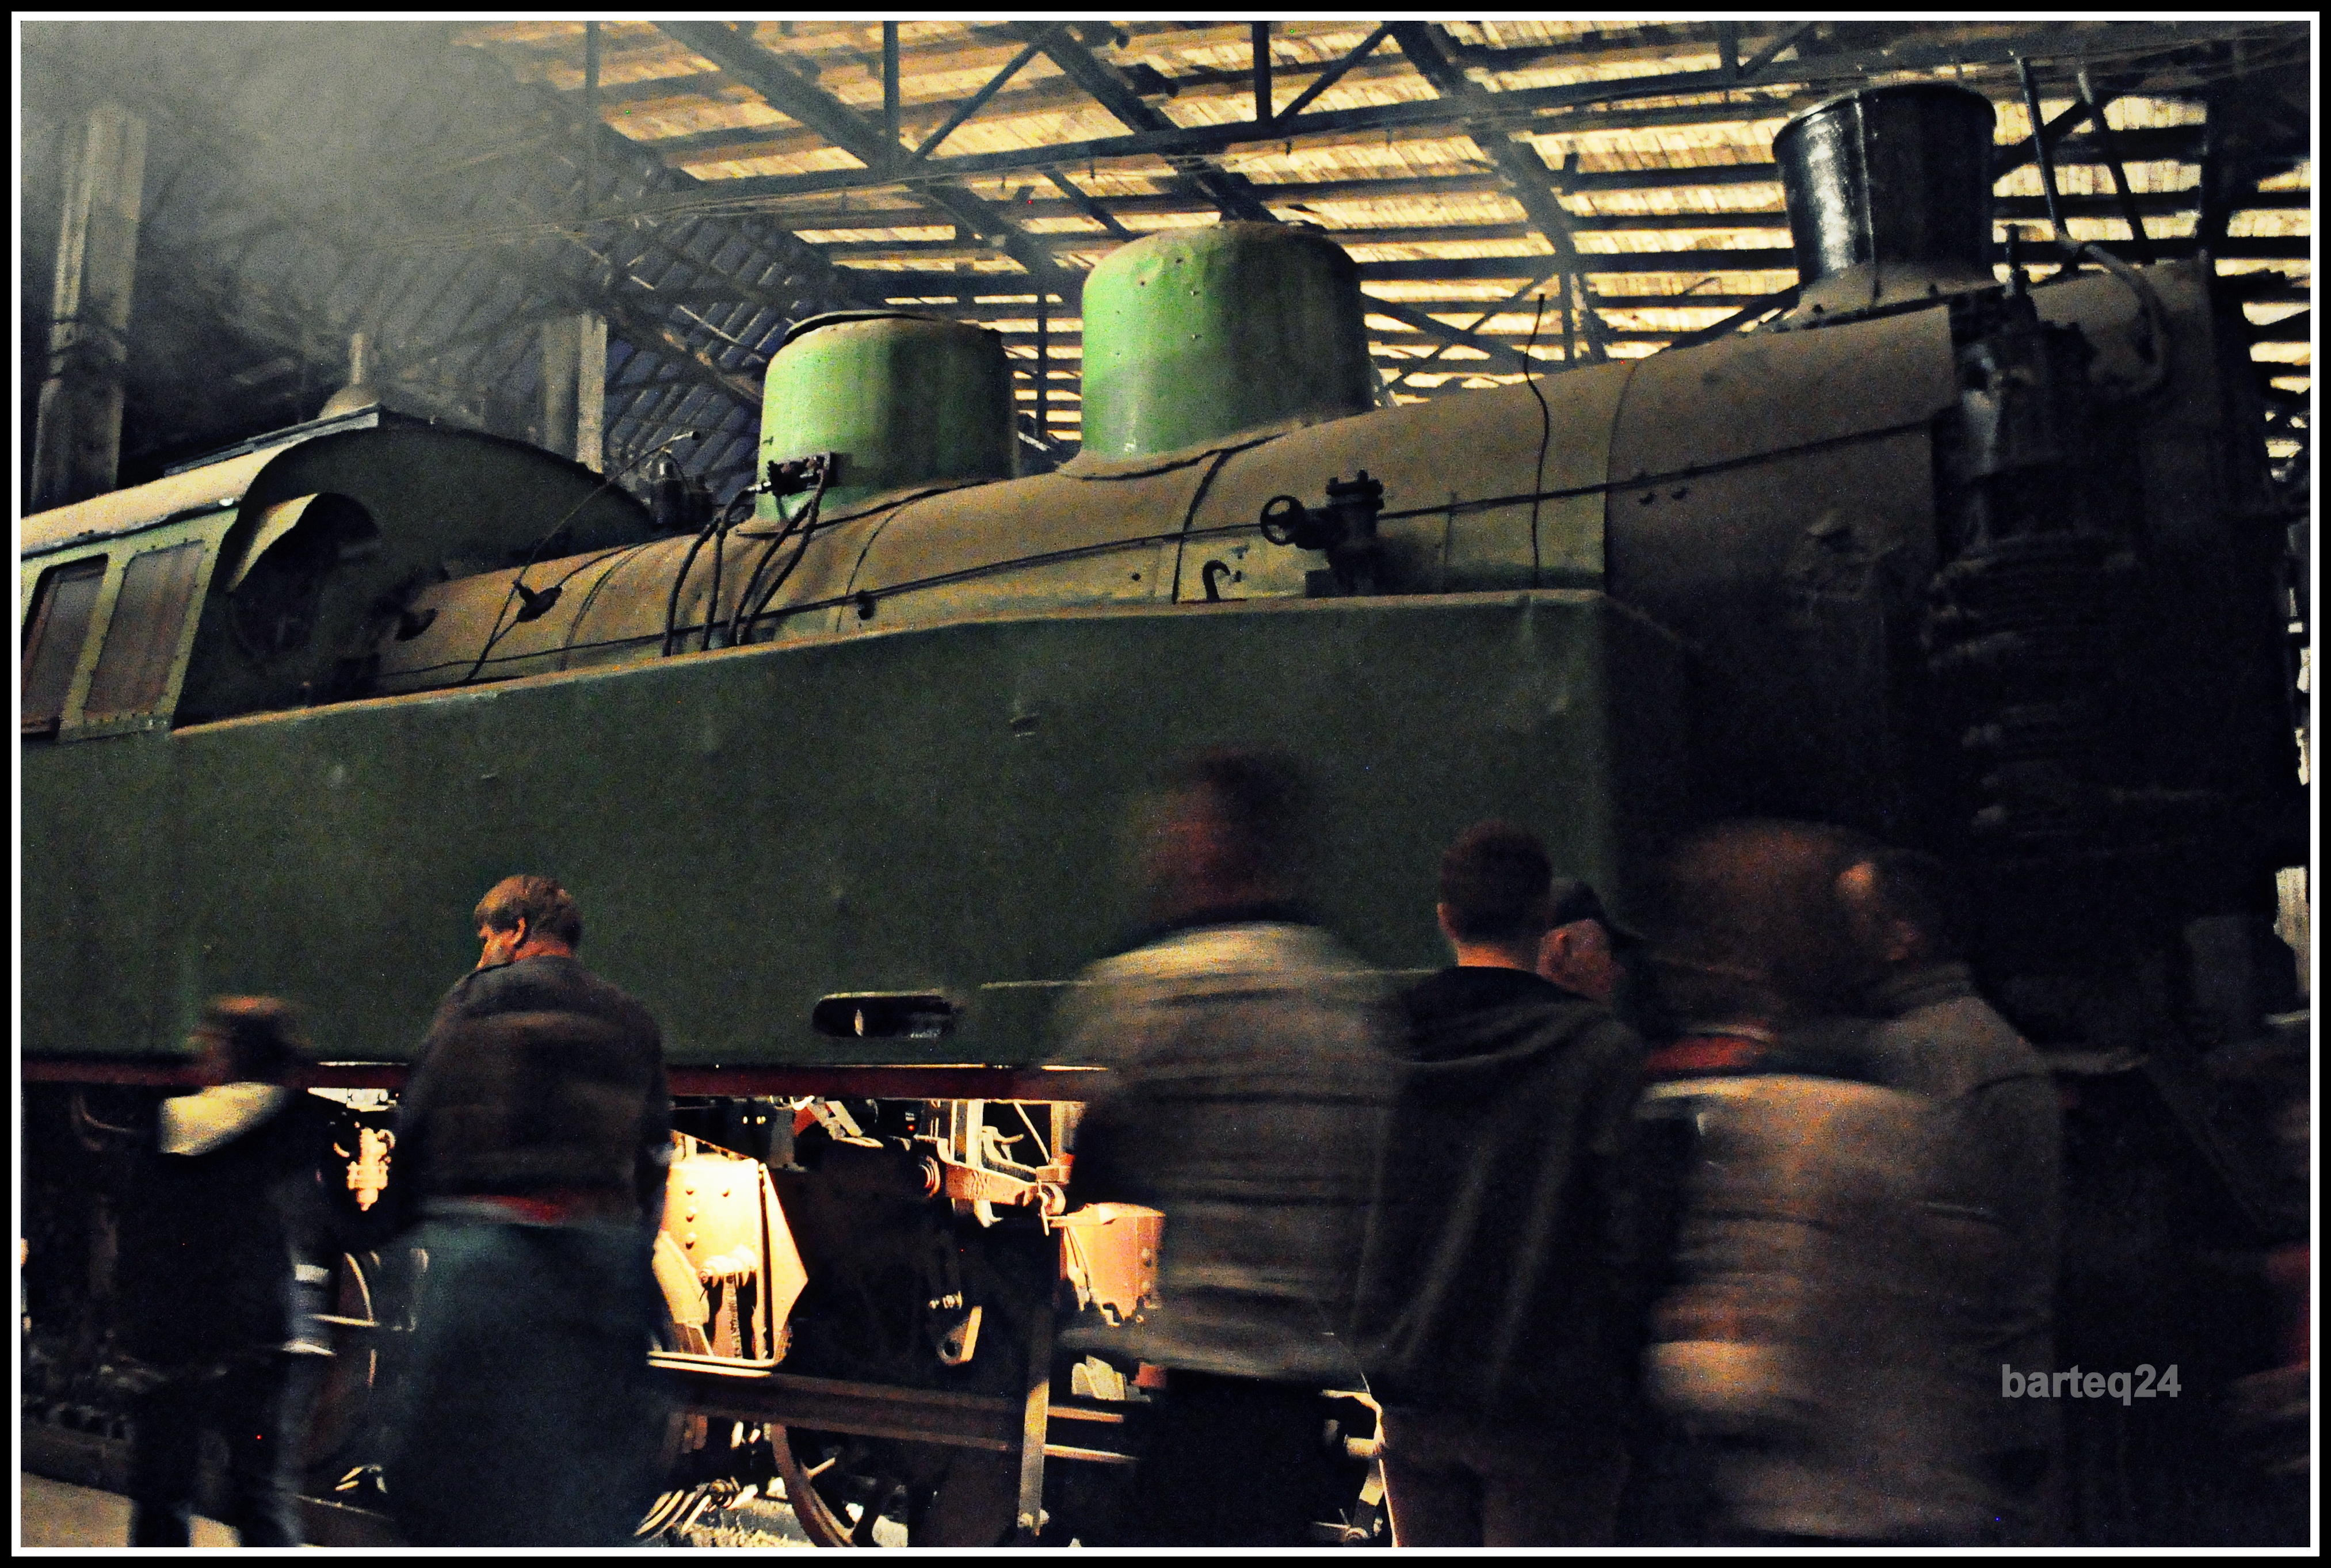
military, europe, soldier, vehicle, weapon, poland, europa, polska, t2d, skierniewice, lodzkie, dzkie, parowozownia, tkp6042silesia, tkp6042lsk, skierniewiceengineyard, screenshot